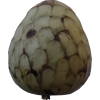
Label: cherimoya